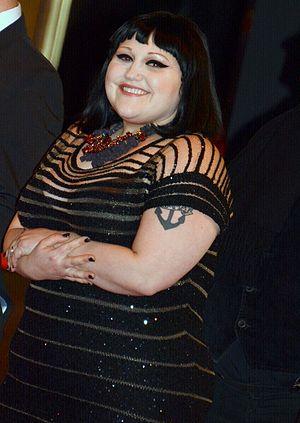
Beth Ditto à la cérémonie des César
Beth Ditto, de son vrai nom Beth Patterson, est une auteure-compositrice-interprète américaine, née le 19 février 1981 à Searcy en Arkansas aux États-Unis.